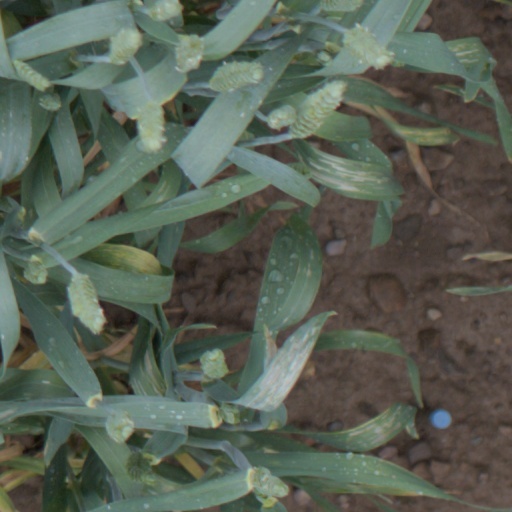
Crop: wheat